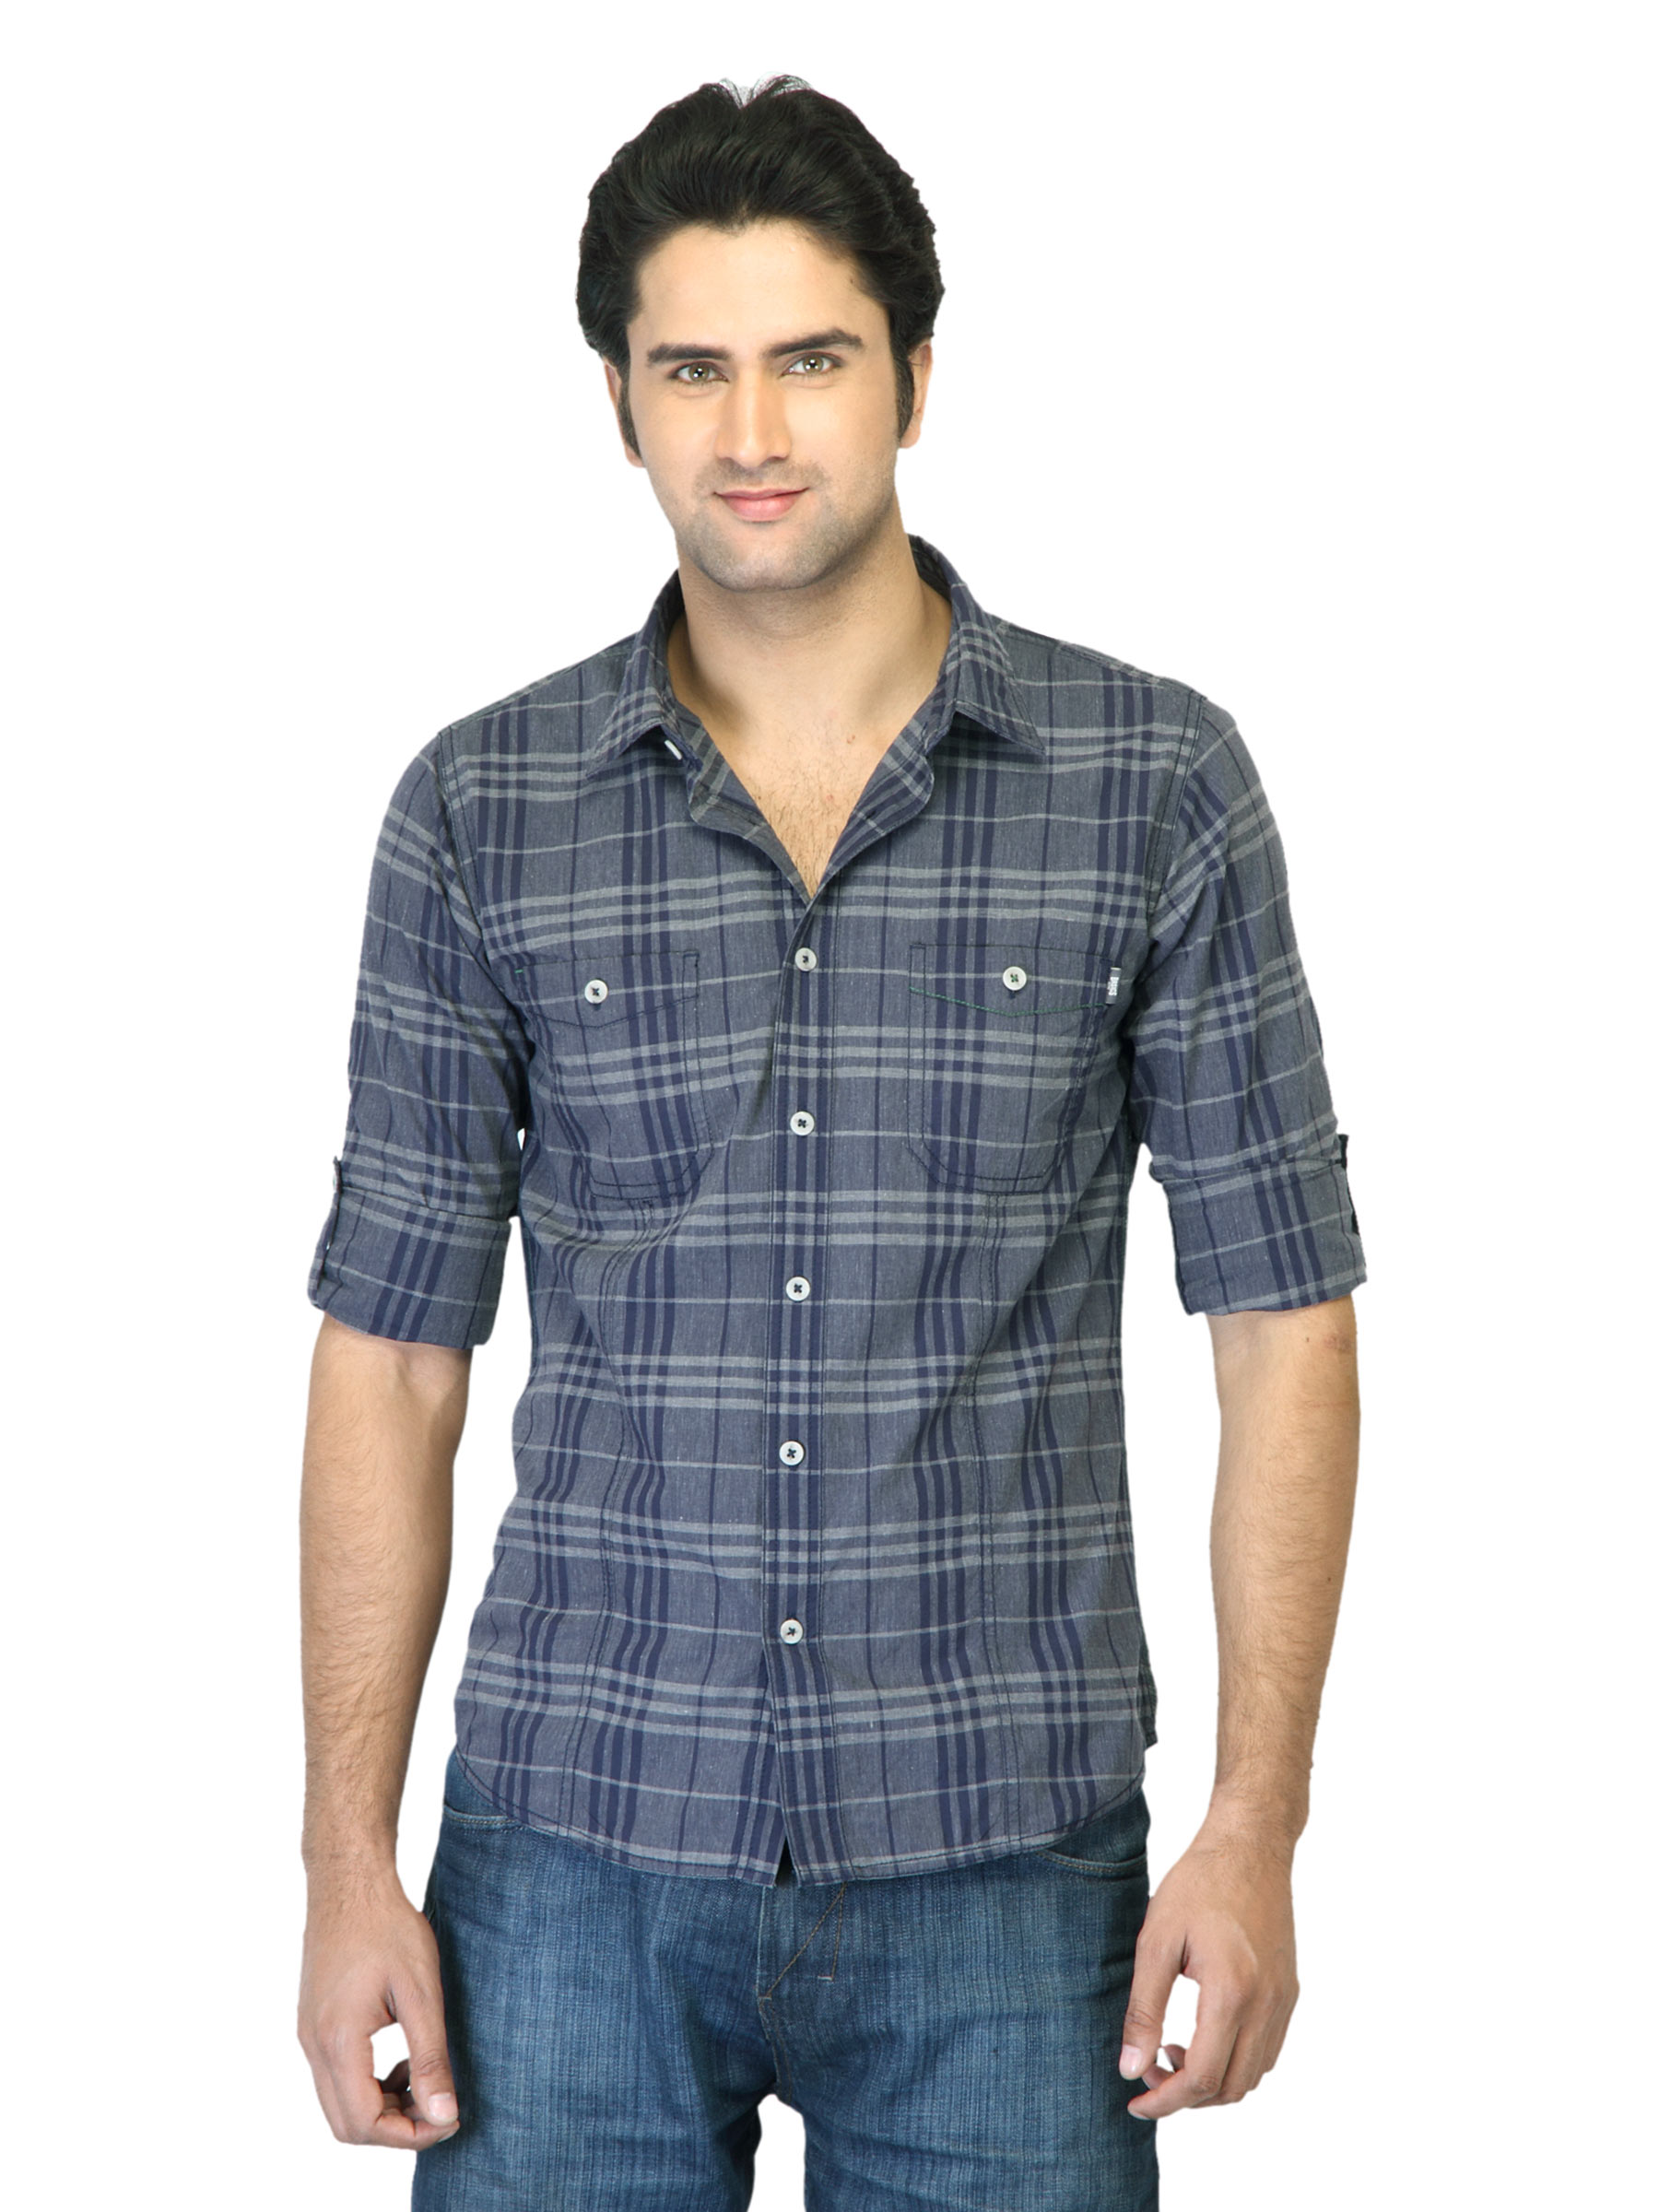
Basics Men Navy Checked Shirt
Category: Apparel / Topwear / Shirts
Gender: Men
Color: Navy Blue
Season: Summer 2012
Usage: Casual